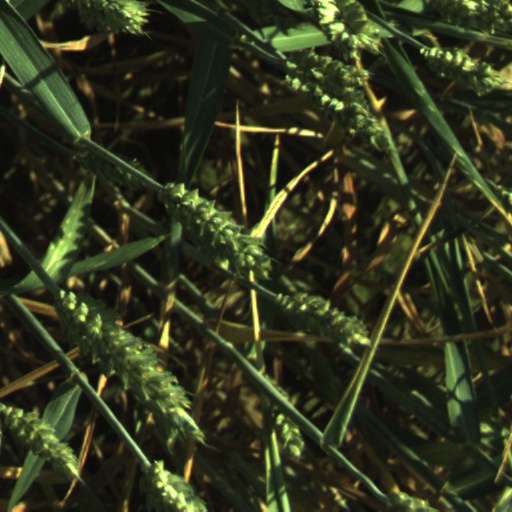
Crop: wheat